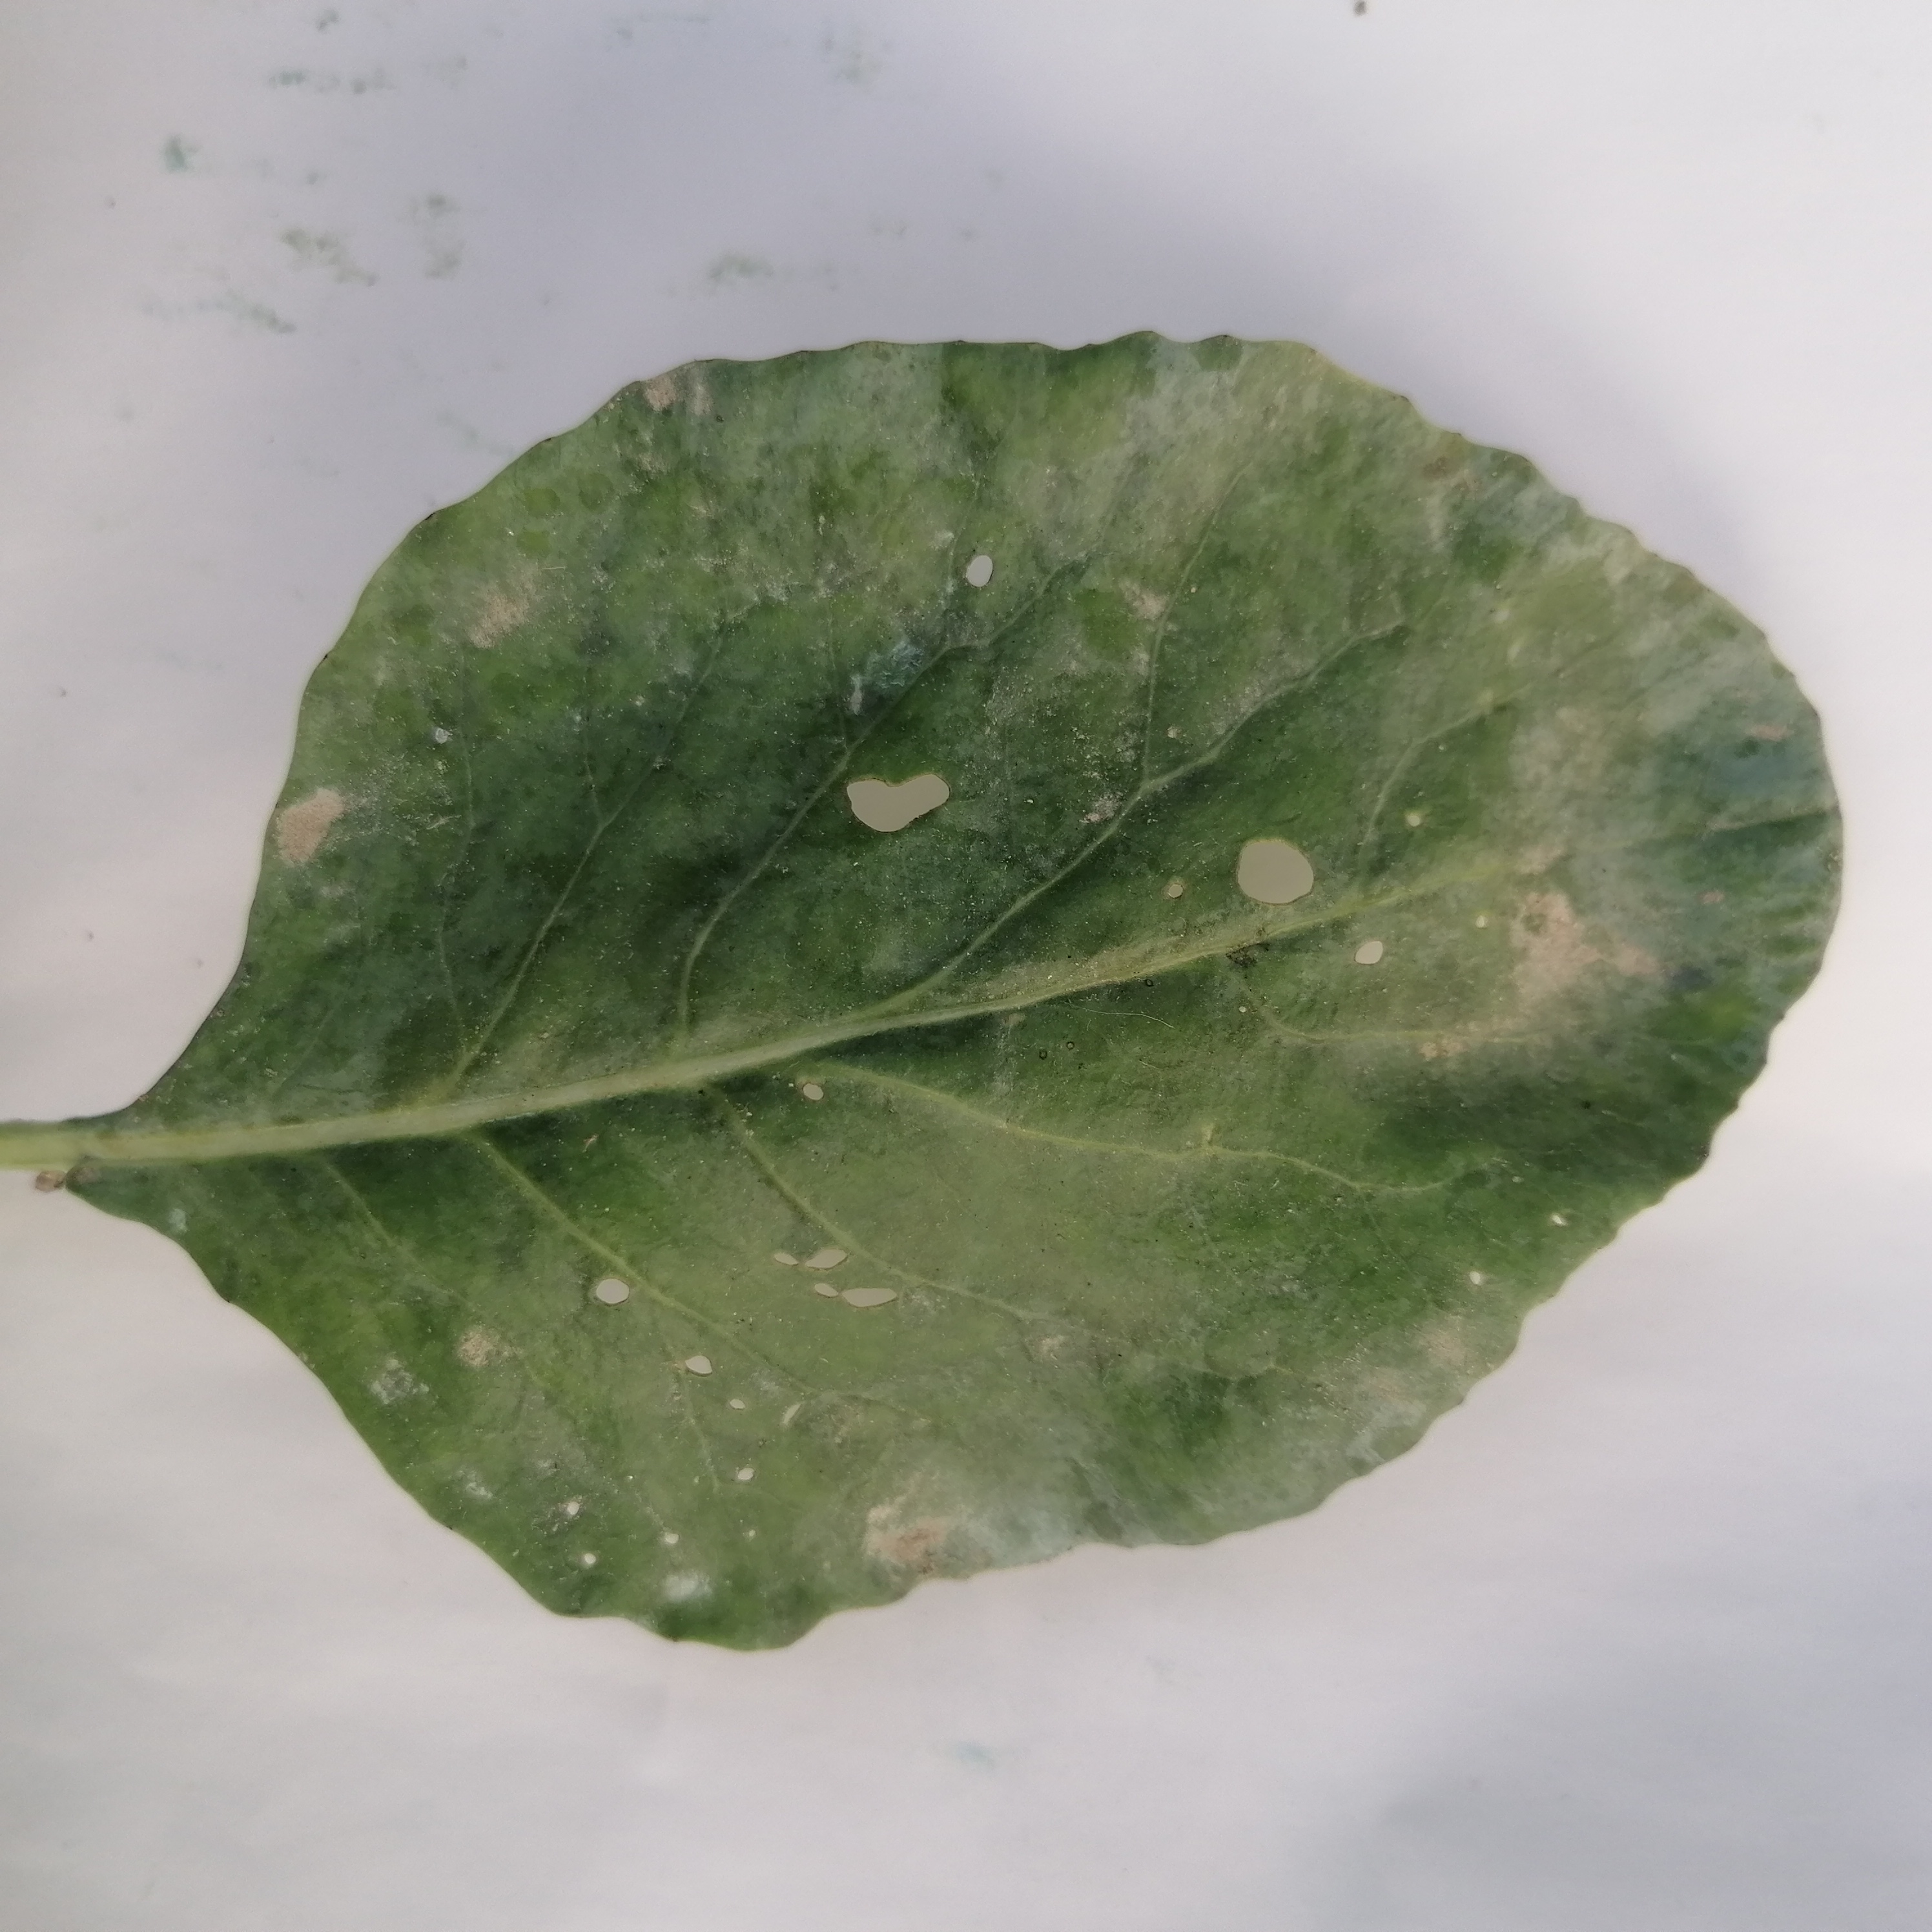
Label: Insect Hole